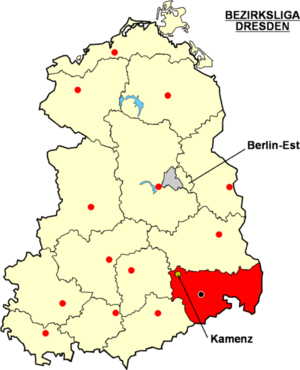
Localisation de Kamenz dans la ""Bezirksliga Dresden"" Catégorie:Logo de clubs de football - Allemagne"
L’ASG Vorwärts Kamenz fut un club sportif allemand localisé dans la ville de Kamenz dans la Saxe. Ce club exista de 1974 à 1985.